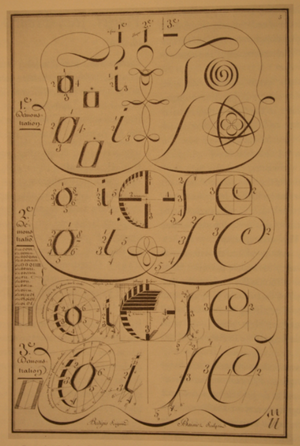
François Nicolas Bédigis est un maître écrivain français actif dans le dernier tiers du XVIIIᵉ siècle.